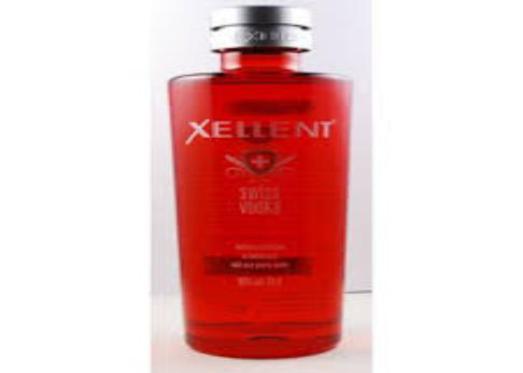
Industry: Necessities